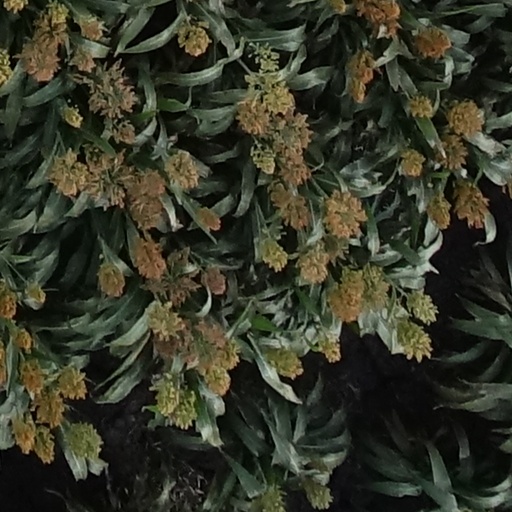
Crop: sorghum